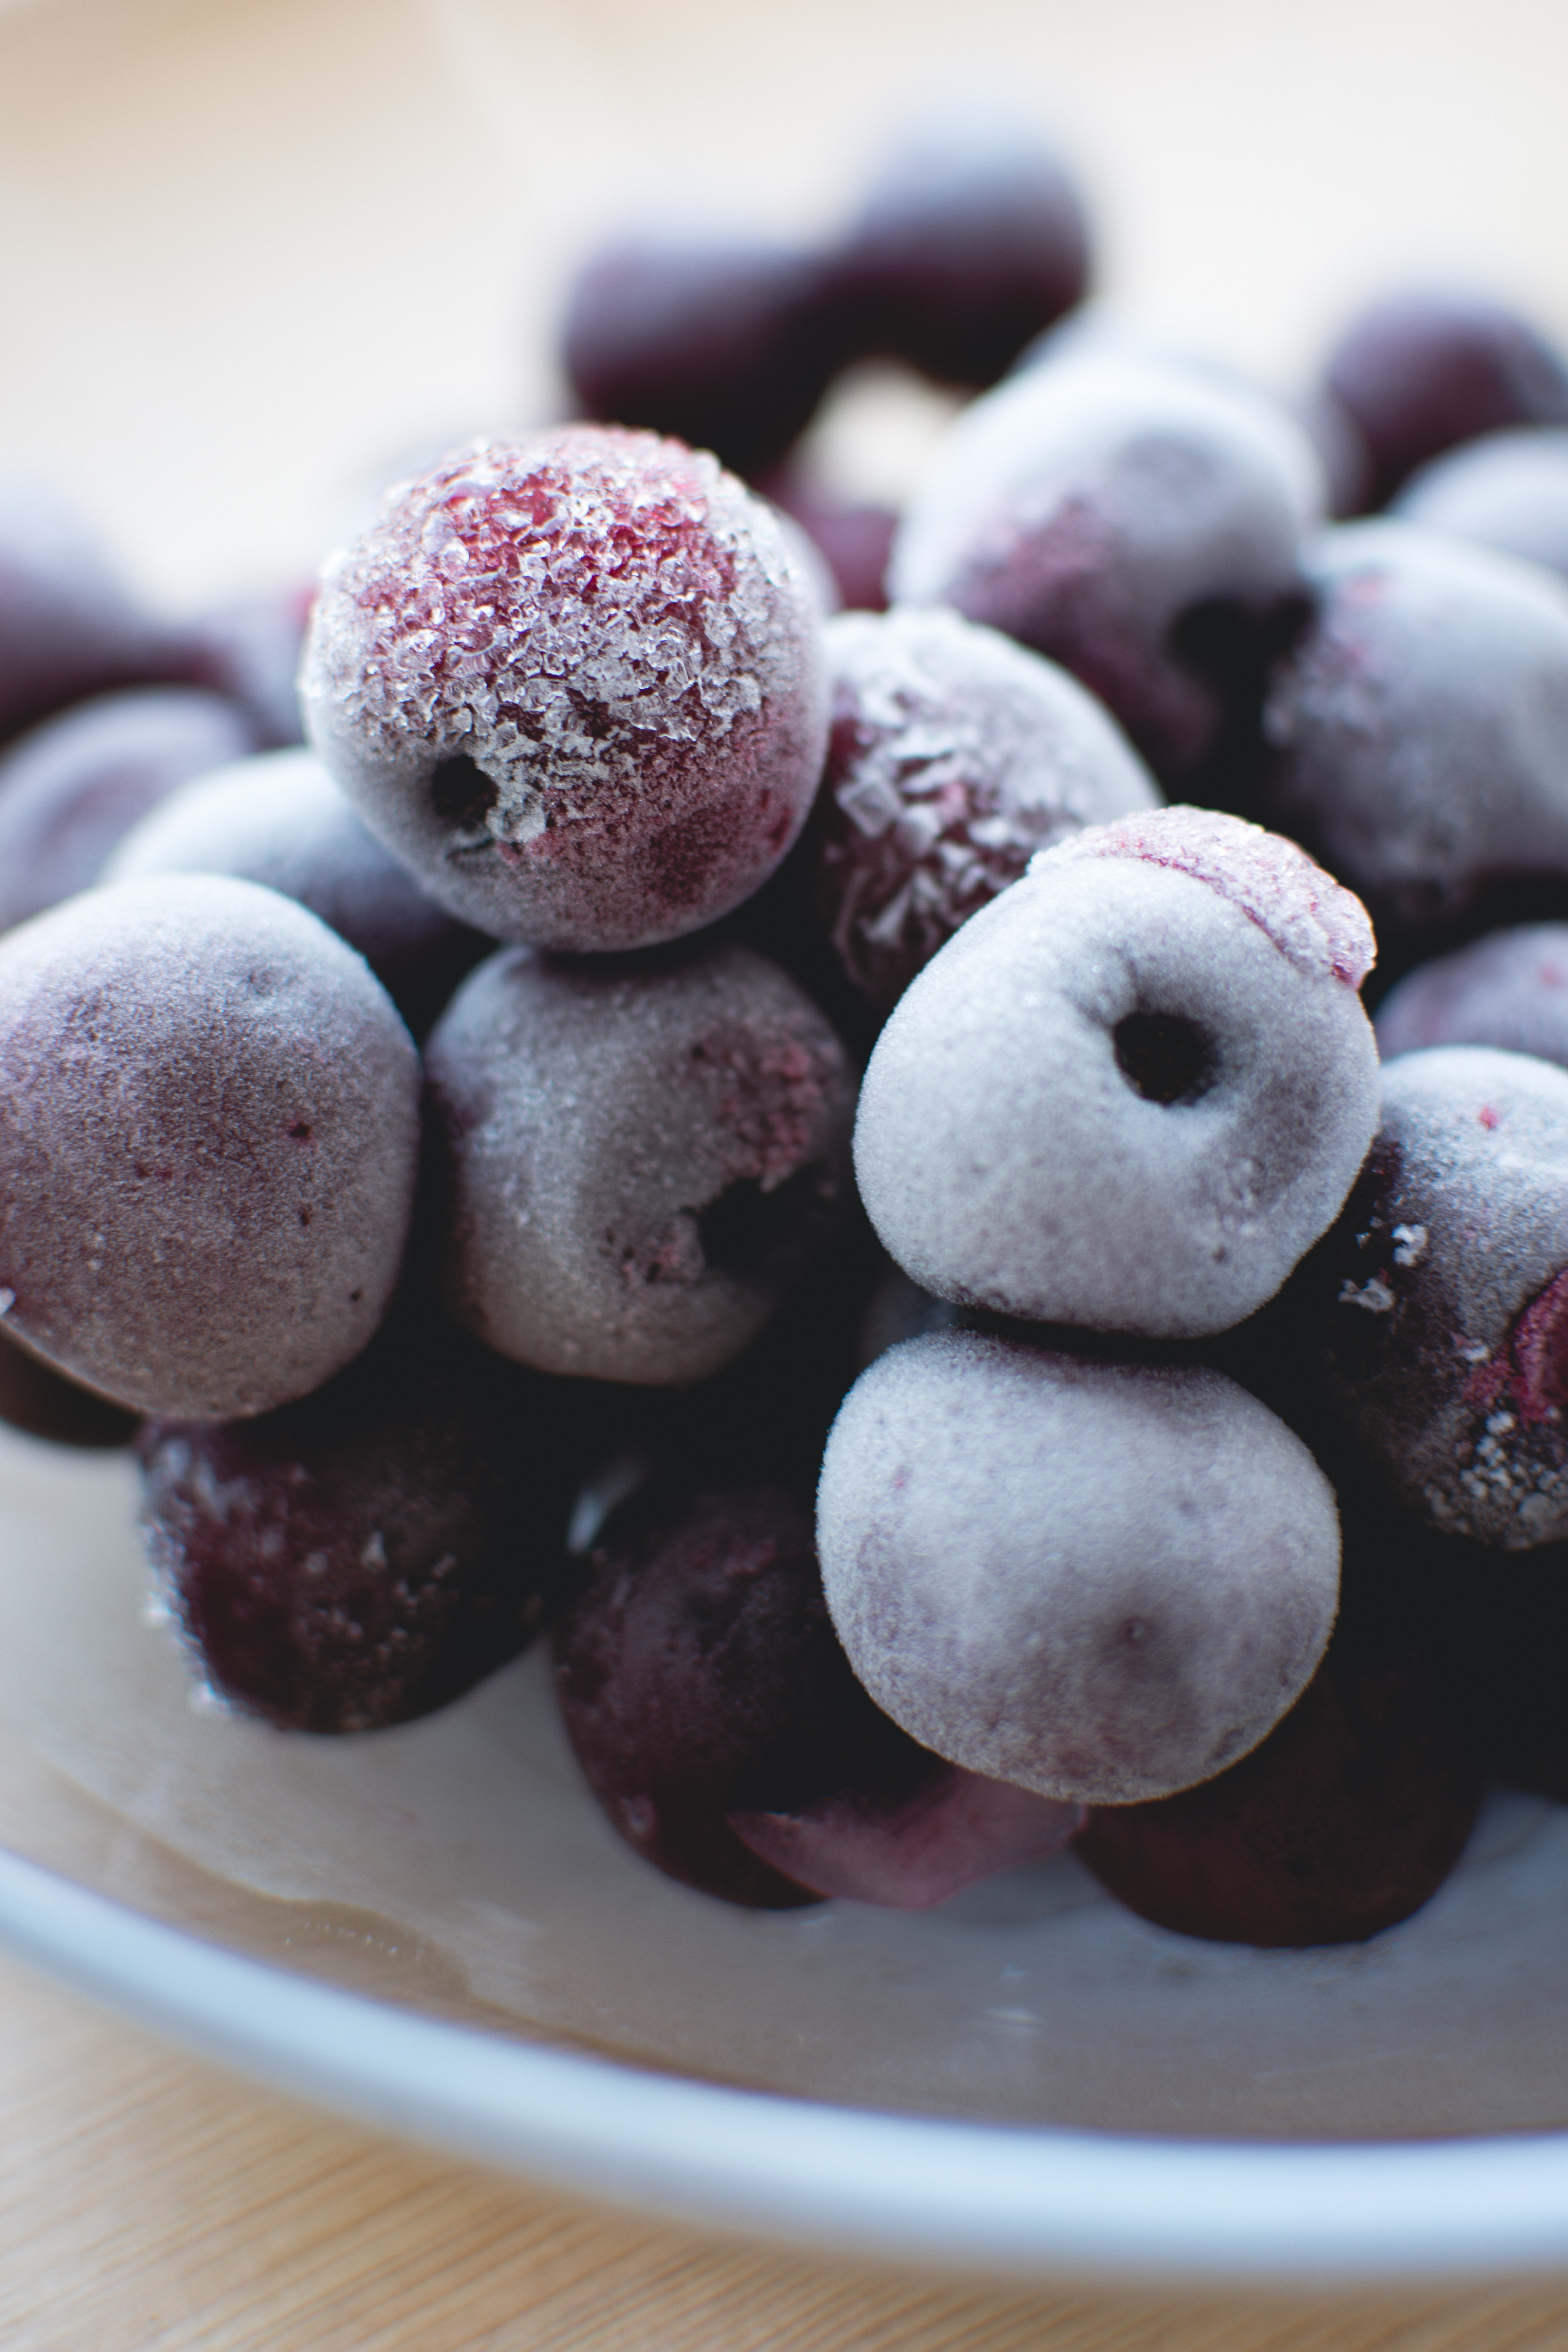
food, fruit, superfood, sweetness, cuisine, plant, berry, produce, dessert, ingredient, recipe, dish, blueberry